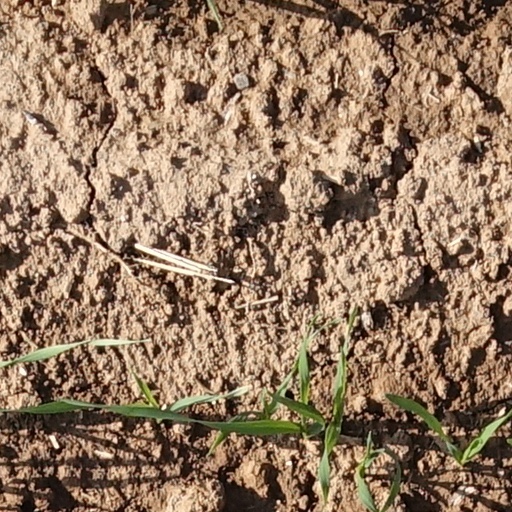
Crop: wheat